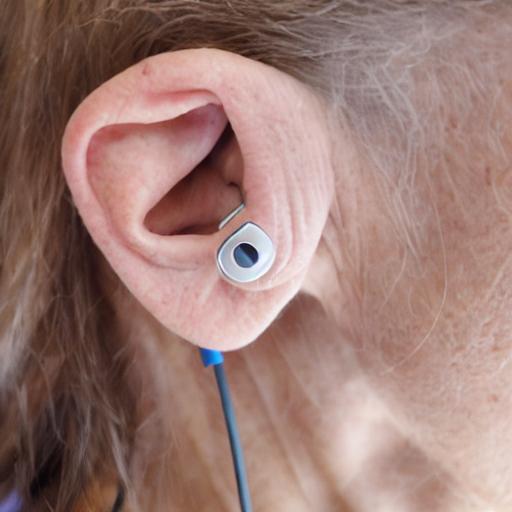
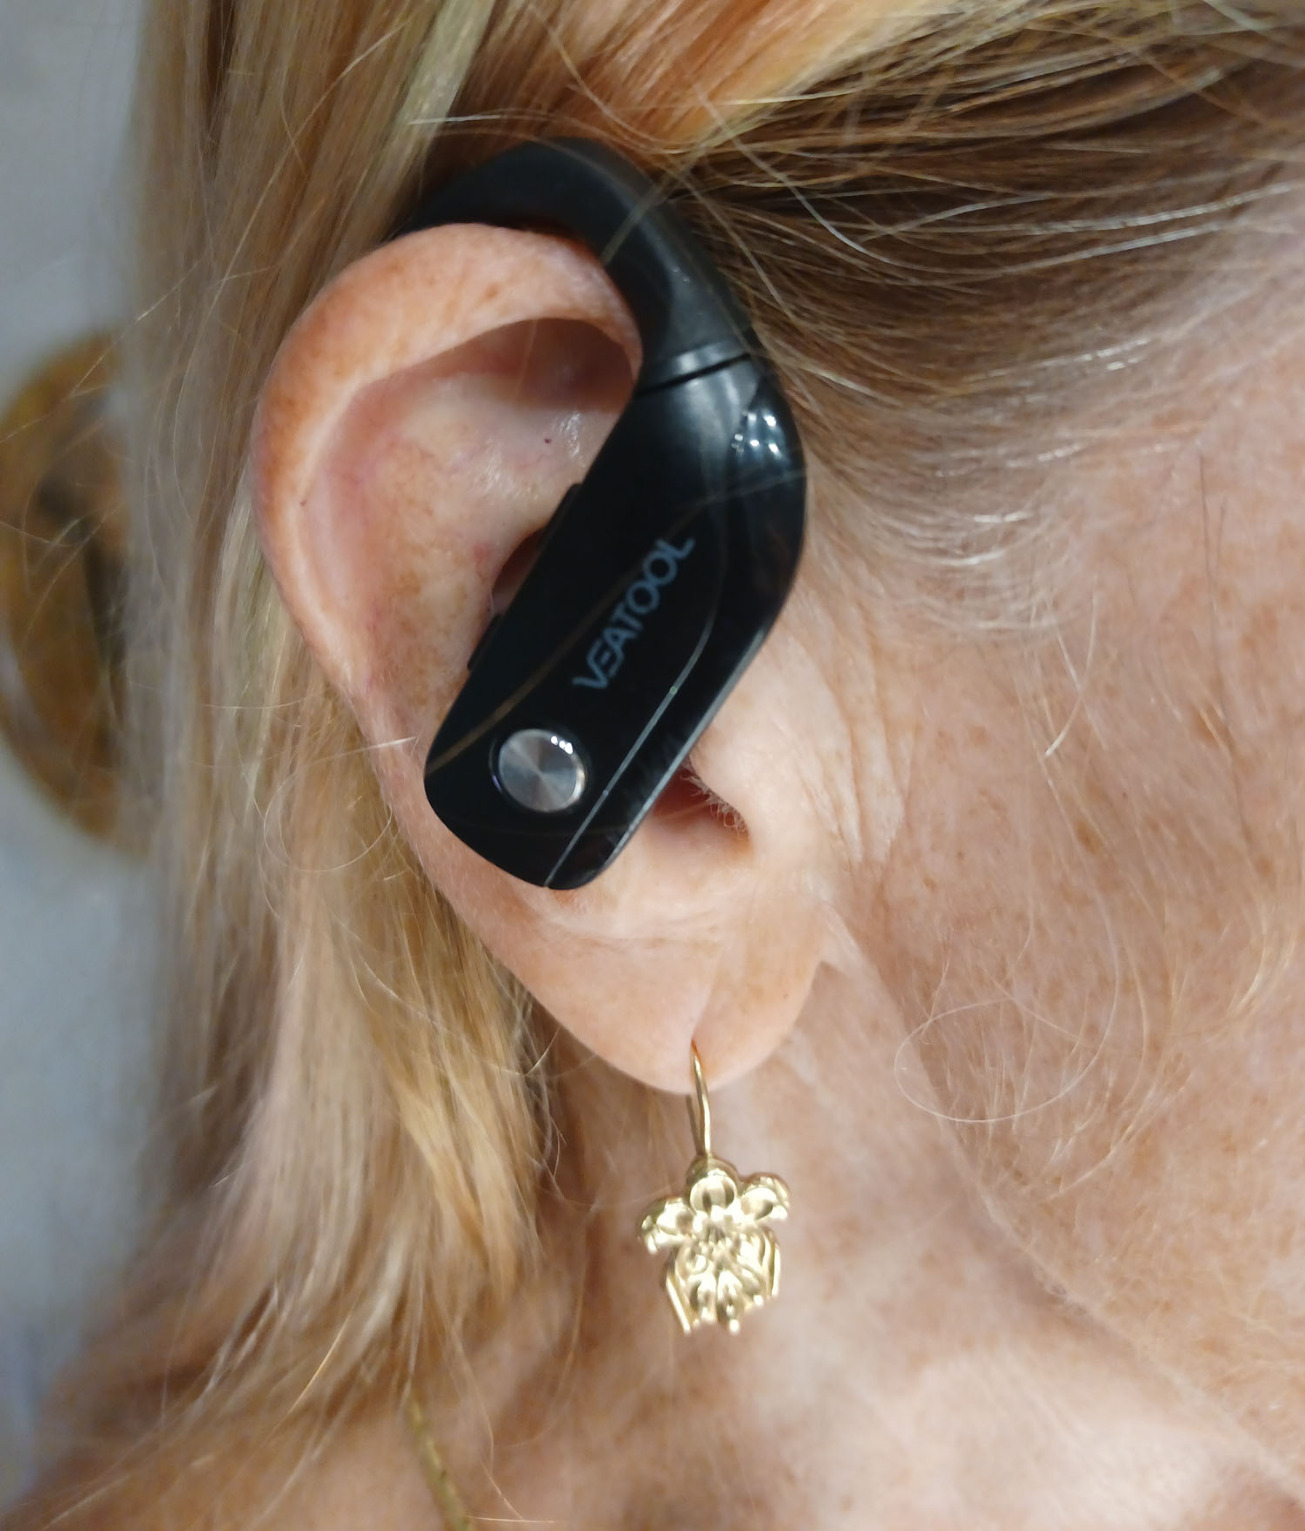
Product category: earbuds
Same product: no